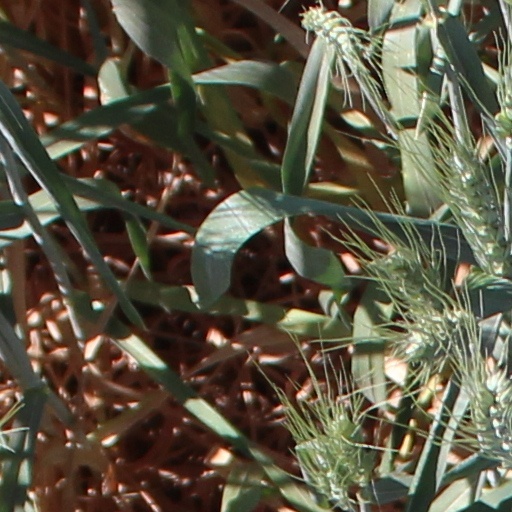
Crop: wheat